Louise Macdonald

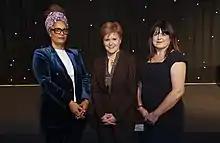

Under Macdonald's co-leadership, NACWG has been an advocate for increasing the powers of the Scottish Government around equality legislation. In releasing the council's third report (January 2021), she is quoted as saying that findings of endemic bias should be countered by 'systemic changes, to help pave the way for intersectional gender equality for all in Scotland, especially those who are too often ignored or forgotten within the current system.'